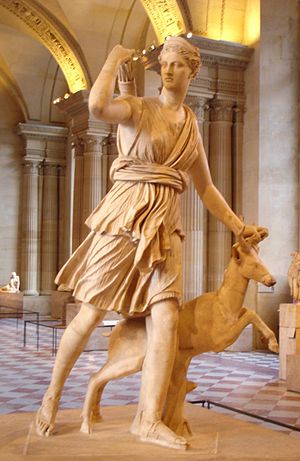
Græske guder / De udødelige guder / Større guder og gudinder
Græske guder, gudinder, halvguder og mange andre guddomme fra den antikke græske mytologi og græske religion har ligheder med den romerske, græske og etruskiske religion.